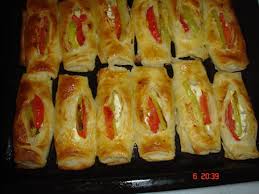
Yemek: borek